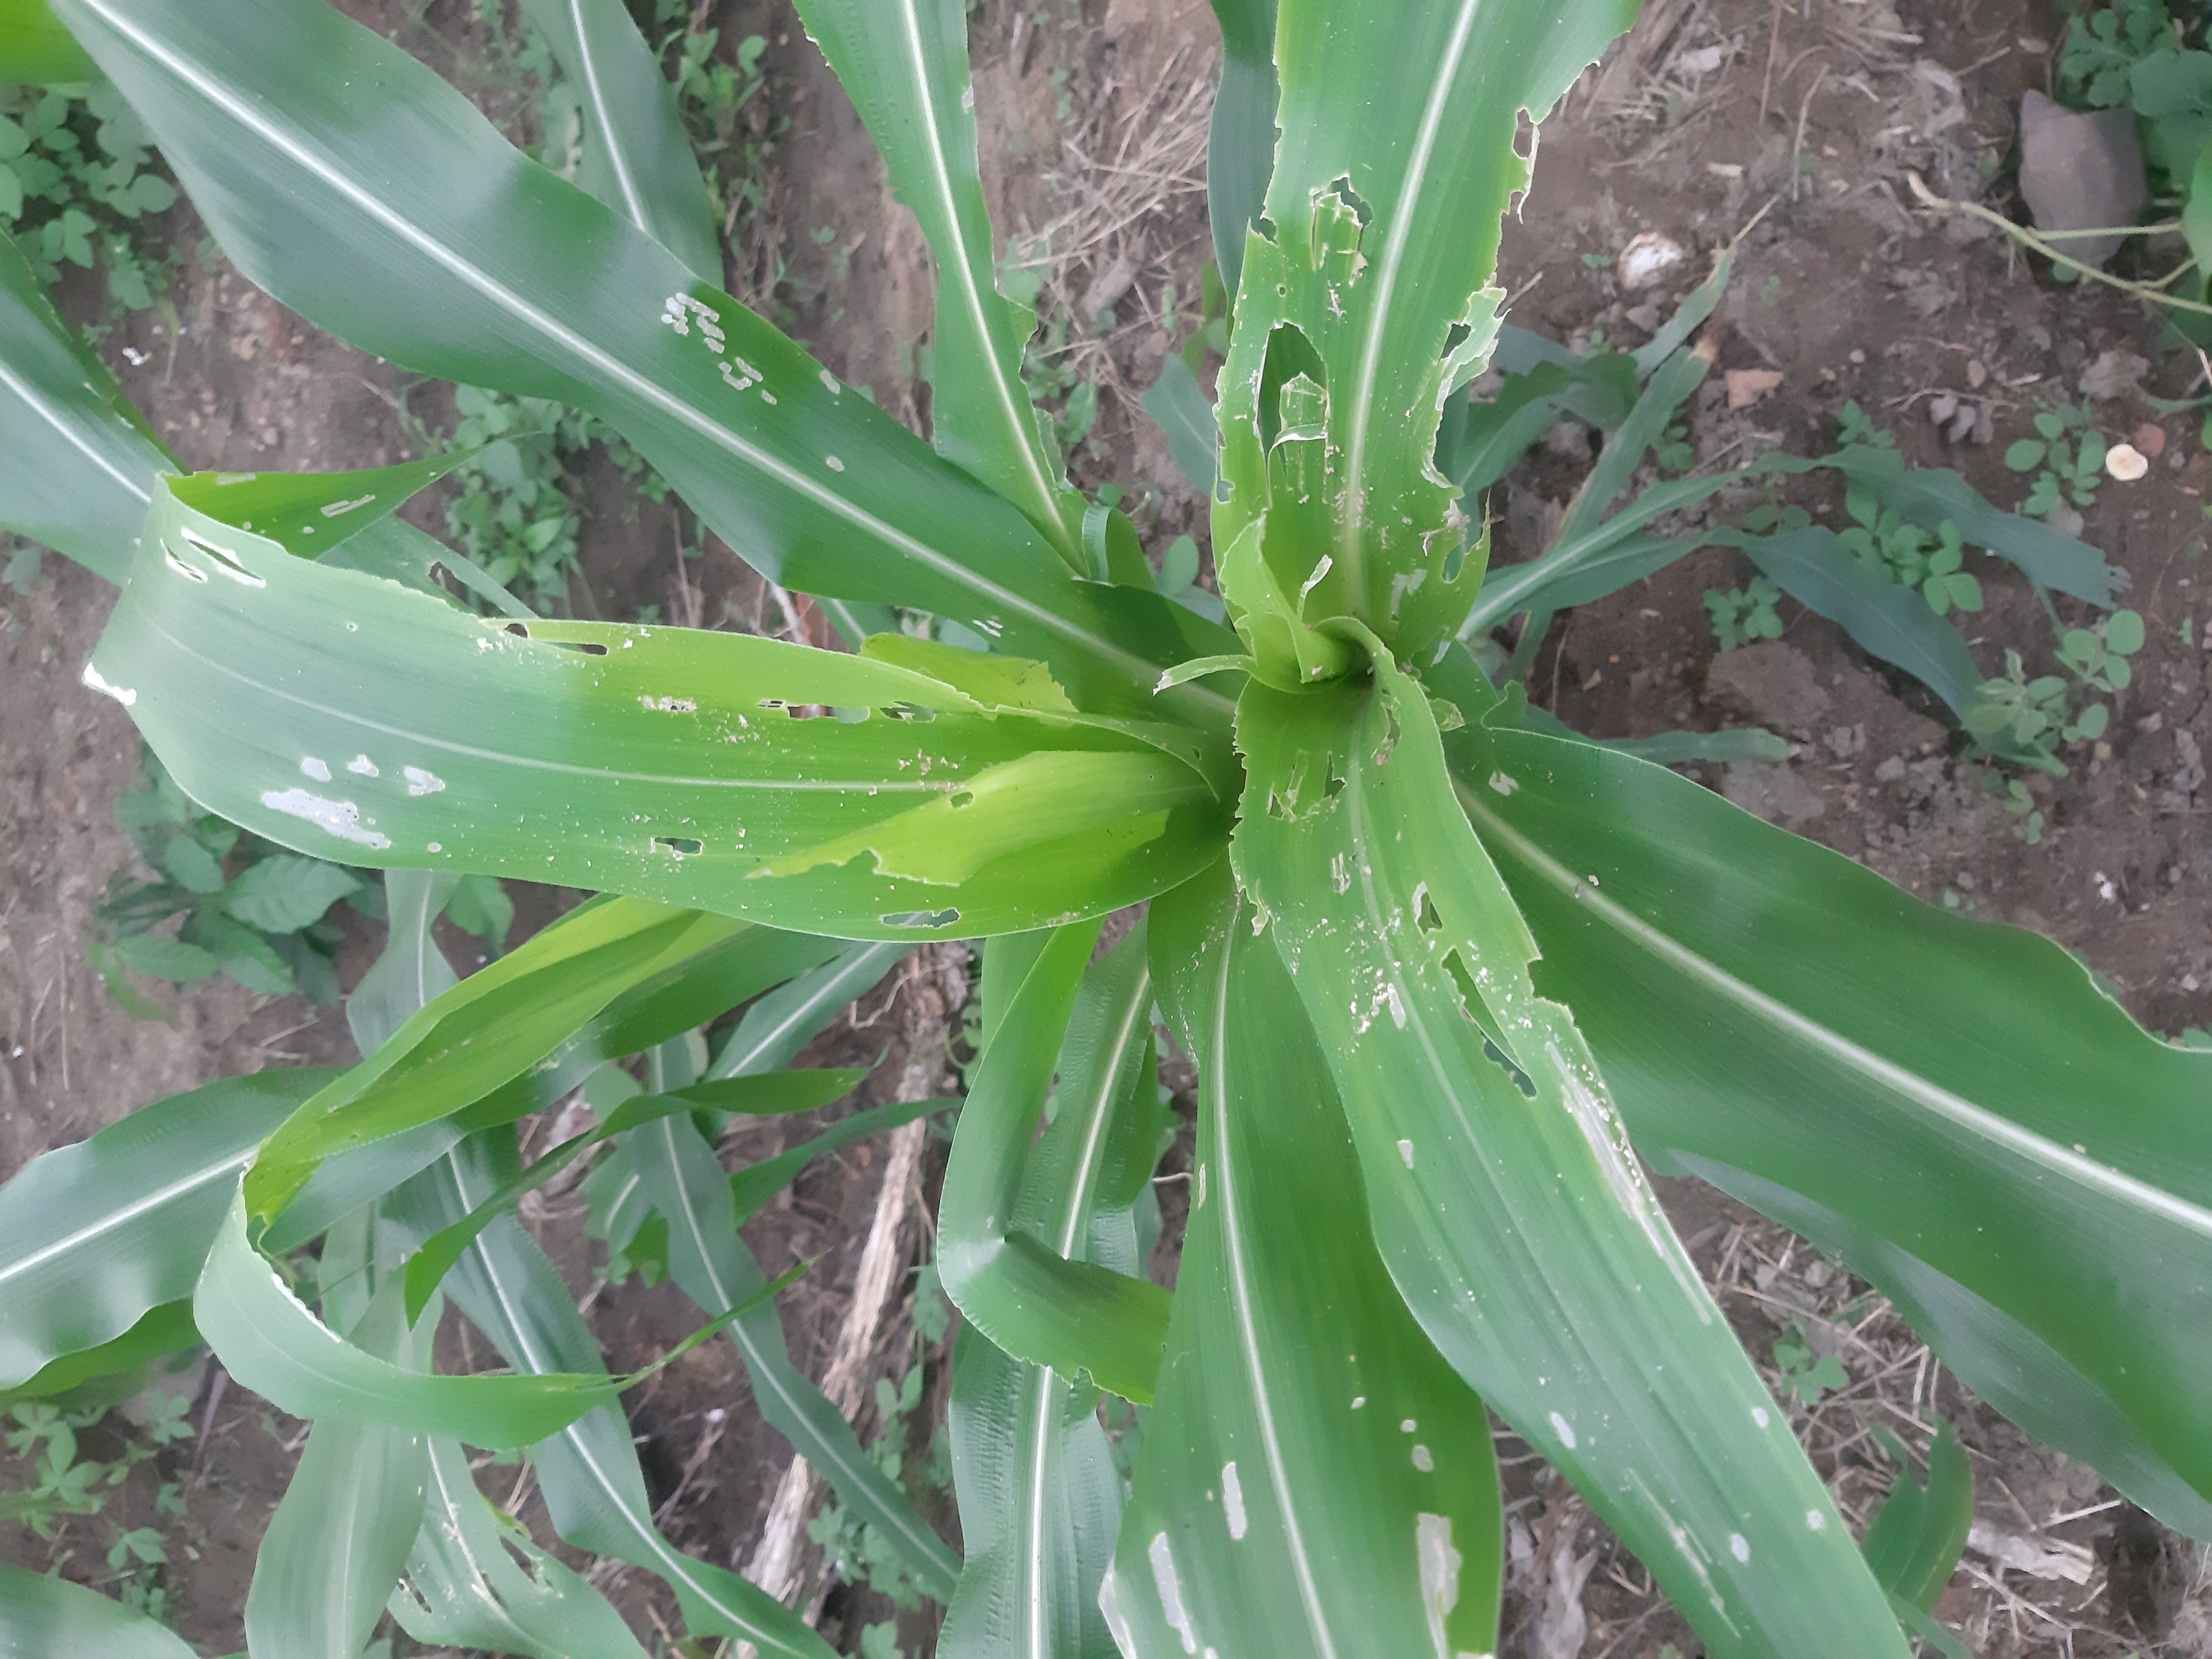
Label: spodoptera_frugiperda